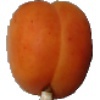
Label: apricot